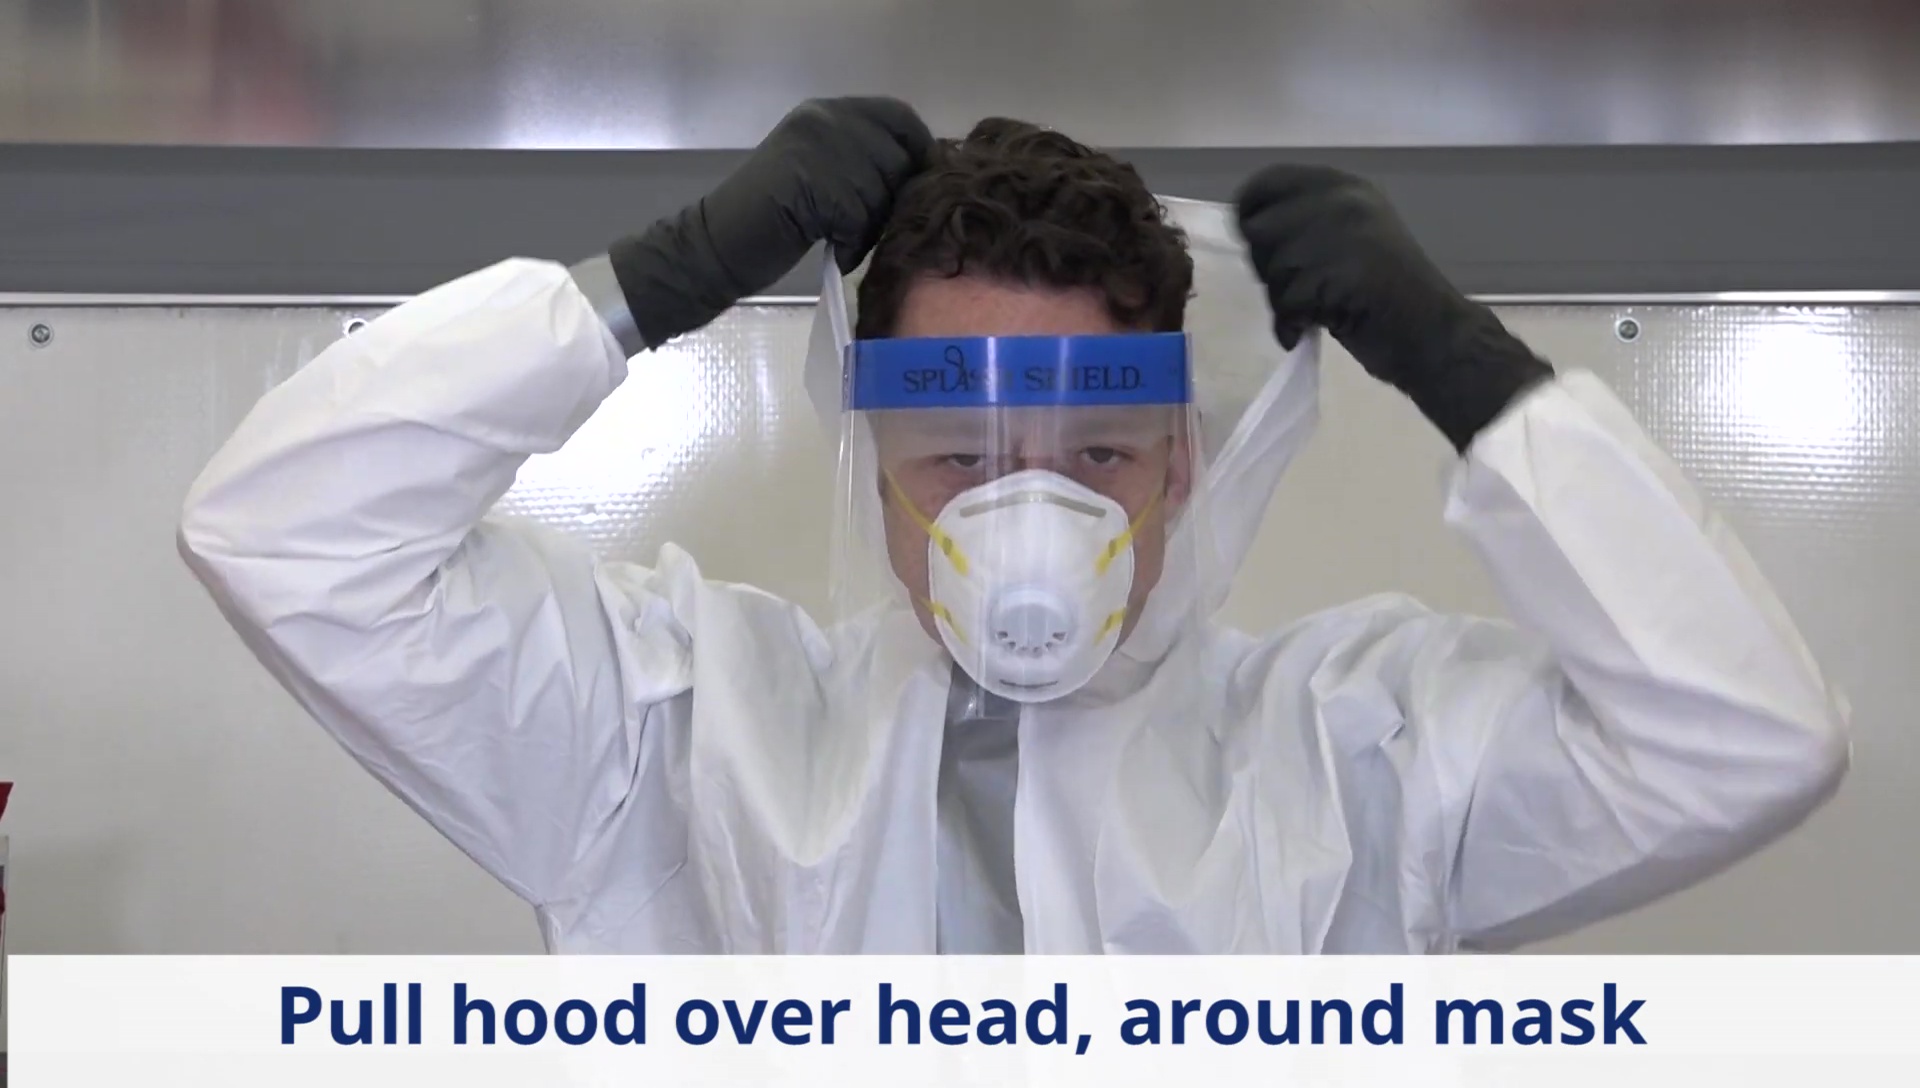
Objects detected:
Mask
Face_Shield
Gloves
Gloves
Coverall